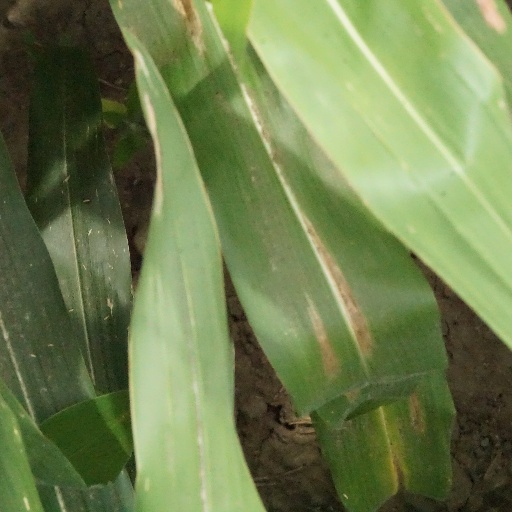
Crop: maize; corn